John Henry Knight (inventor)

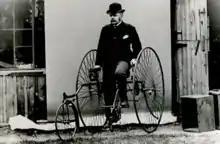
John Henry Knight tricycle

John Henry Knight (21 January 1847 – 22 September 1917), from Farnham, was a wealthy engineer, landowner and inventor. With the help of the engineer George Parfitt he built one of Britain's first petrol-powered motor vehicles, Frederick Bremer of Walthamstow having built the first in 1892. On 17 October 1895, with his assistant James Pullinger, they drove through Farnham, Surrey, whereupon he was prosecuted for using a locomotive with neither a licence nor a man walking in front with a red flag. This is sometimes misreported as the first person to be convicted of speeding in the UK, but that sobriquet subsequently fell to Walter Arnold of East Peckham, Kent, in January 1896.